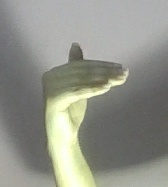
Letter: khaa